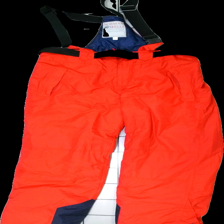
View: front
Type: Winter trousers
Category: Unisex
Brand: Not in the list
Brand text on label: norman wells
Colors: Red, Blue
Material: 100% nylone
Cut: Regular
Size: XL
Season: Winter
Price range: 100-150
Recommended usage: Reuse
Description: röda vinter byxor med hängslen